Black Butte (Oregon)

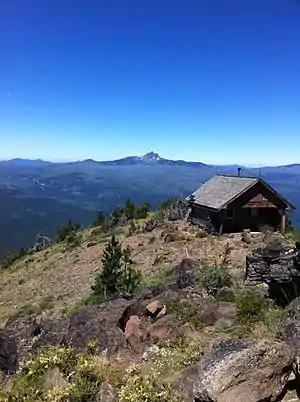
The summit of the butte with Three Fingered Jack in the distance. The fire lookout ground house in the foreground was burned down by the United States Forest Service in 2016.

Black Butte lies about to the southeast of Mount Jefferson and about northwest of the junction of U.S. Route 126 and U.S. Route 20, at the eastern edge of the city of Sisters. The butte is part of Jefferson County in the U.S. state of Oregon. Other volcanoes such as Three Fingered Jack and Mount Washington lie about to the west.